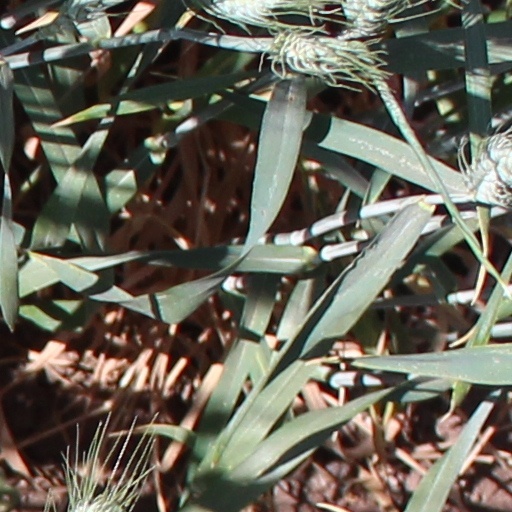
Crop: wheat